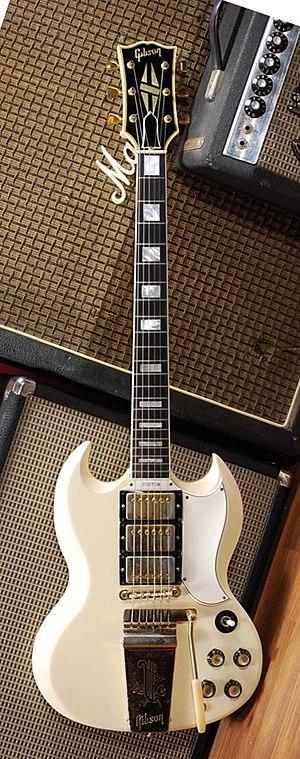
La Gibson SG est un modèle de guitare électrique de type « corps plein », c'est-à-dire ne possédant pas de caisse de résonance, fabriqué par la firme américaine Gibson Guitar Corporation. Les initiales SG signifient Solid Guitar.